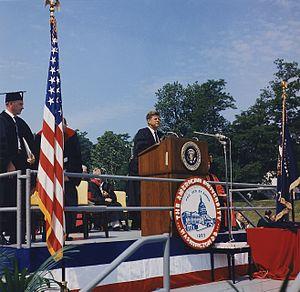
La présidence de John Fitzgerald Kennedy, en tant que 35ᵉ président des États-Unis, dura du 20 janvier 1961 jusqu'à son assassinat le 22 novembre 1963. Membre du Parti démocrate, Kennedy prit ses fonctions après avoir battu le vice-président sortant Richard Nixon, membre du Parti républicain, à l'élection présidentielle de 1960. Il fut remplacé après sa mort par son vice-président Lyndon B. Johnson.
Extraits de douze discours prononcés par John Fitzgerald Kennedy, 35ème président des États-Unis, en exercice du 20 janvier 1961 au 22 novembre 1963.